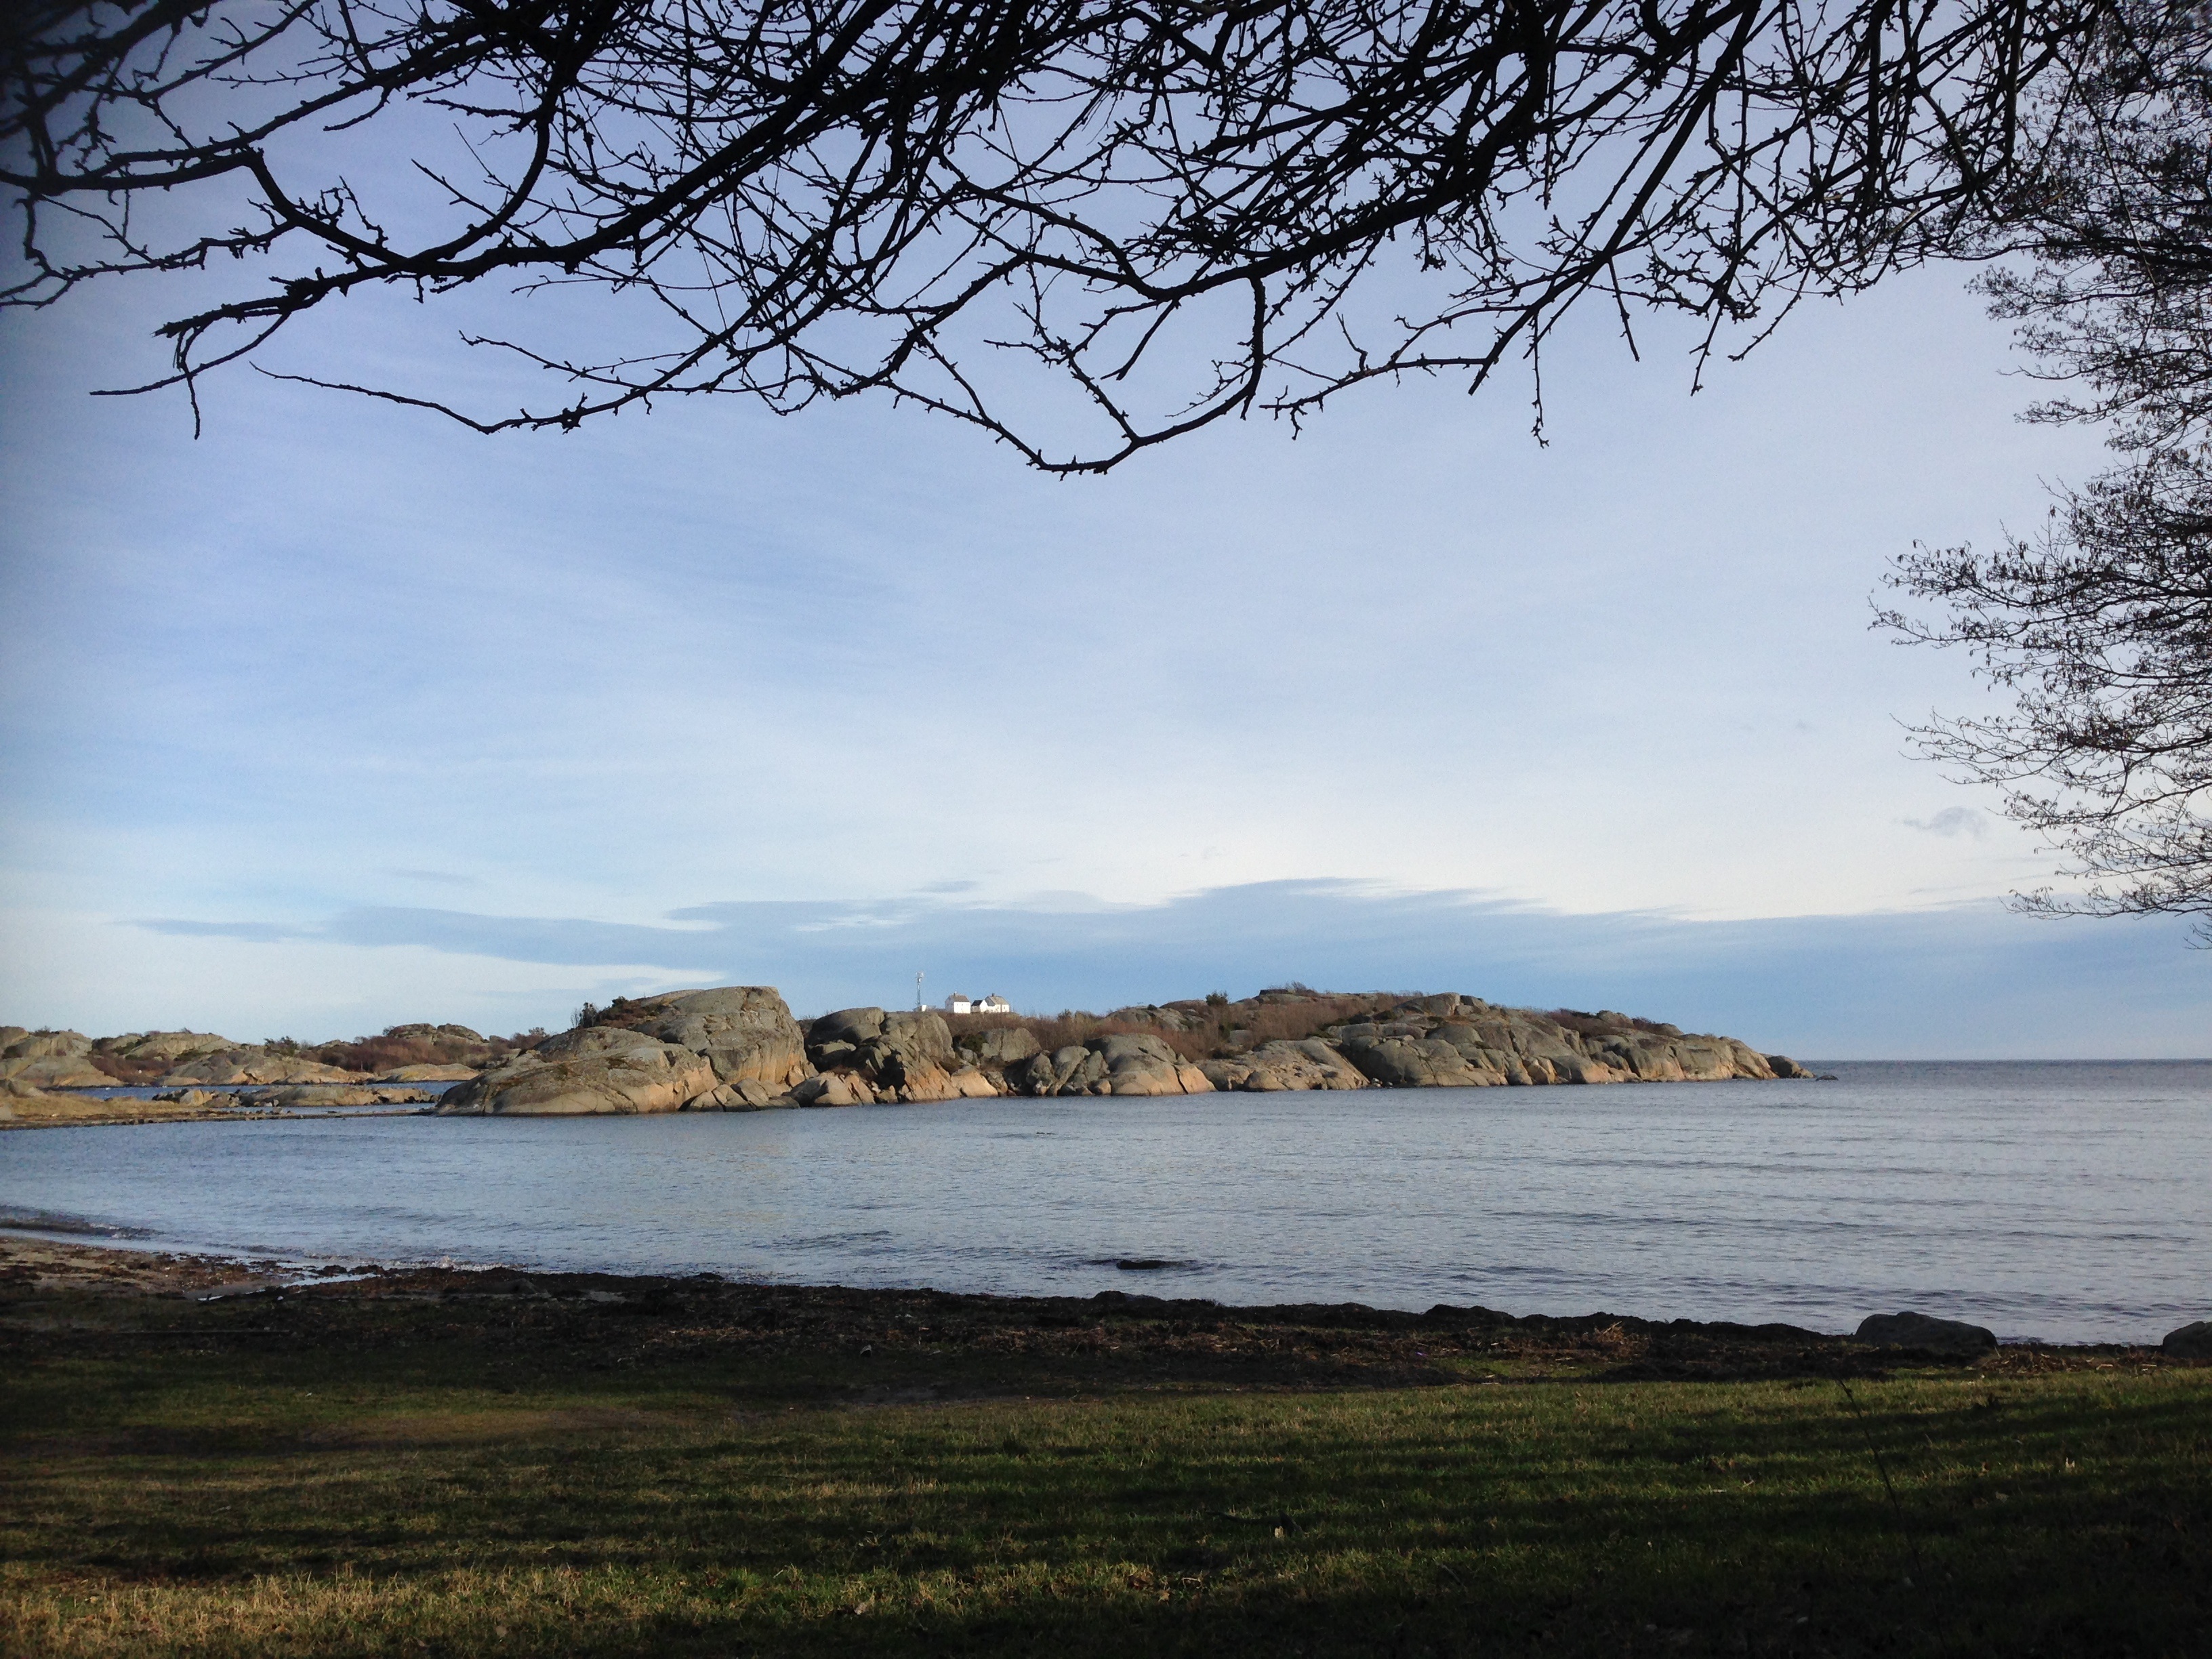
beach, landscape, sea, coast, tree, water, nature, rock, ocean, horizon, cloud, sky, morning, shore, lake, dawn, river, dusk, reflection, autumn, bay, body of water, tour, loch, coastal path, atmospheric phenomenon